GNOME Evolution

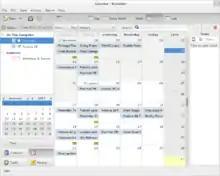
Evolution's calendar software

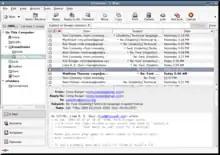
An older version of Evolution

The Novell GroupWise plug-in is no longer in active development. A Scalix plug-in is also available, but its development stopped in 2009.